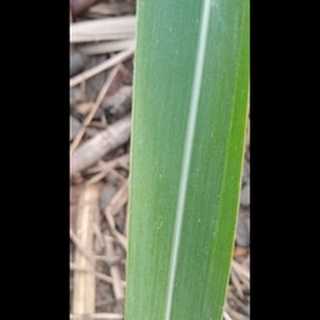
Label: healthy_sugarcane